Groovin'

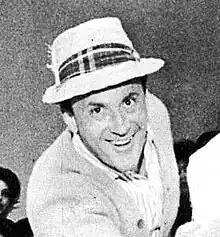
Cavaliere credits the disc jockey Murray the K with pressuring Atlantic Records into releasing "Groovin

After recording had been completed, Jerry Wexler, the head of Atlantic Records, was initially skeptical about releasing "Groovin as a single due to its vastly different musical style compared to the band's previous singles. The song was thus nearly shelved, had it not been for a chance meeting with disc jockey Murray the K. According to Cavaliere, Murray the K had been present during the recording session of "Groovin. While listening to the playback of the song, he "went nuts" and stated that it was a "certain smash".